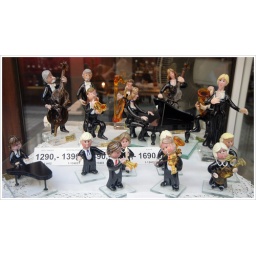
Glass miniatures, shop window on Maiselova street in Prague